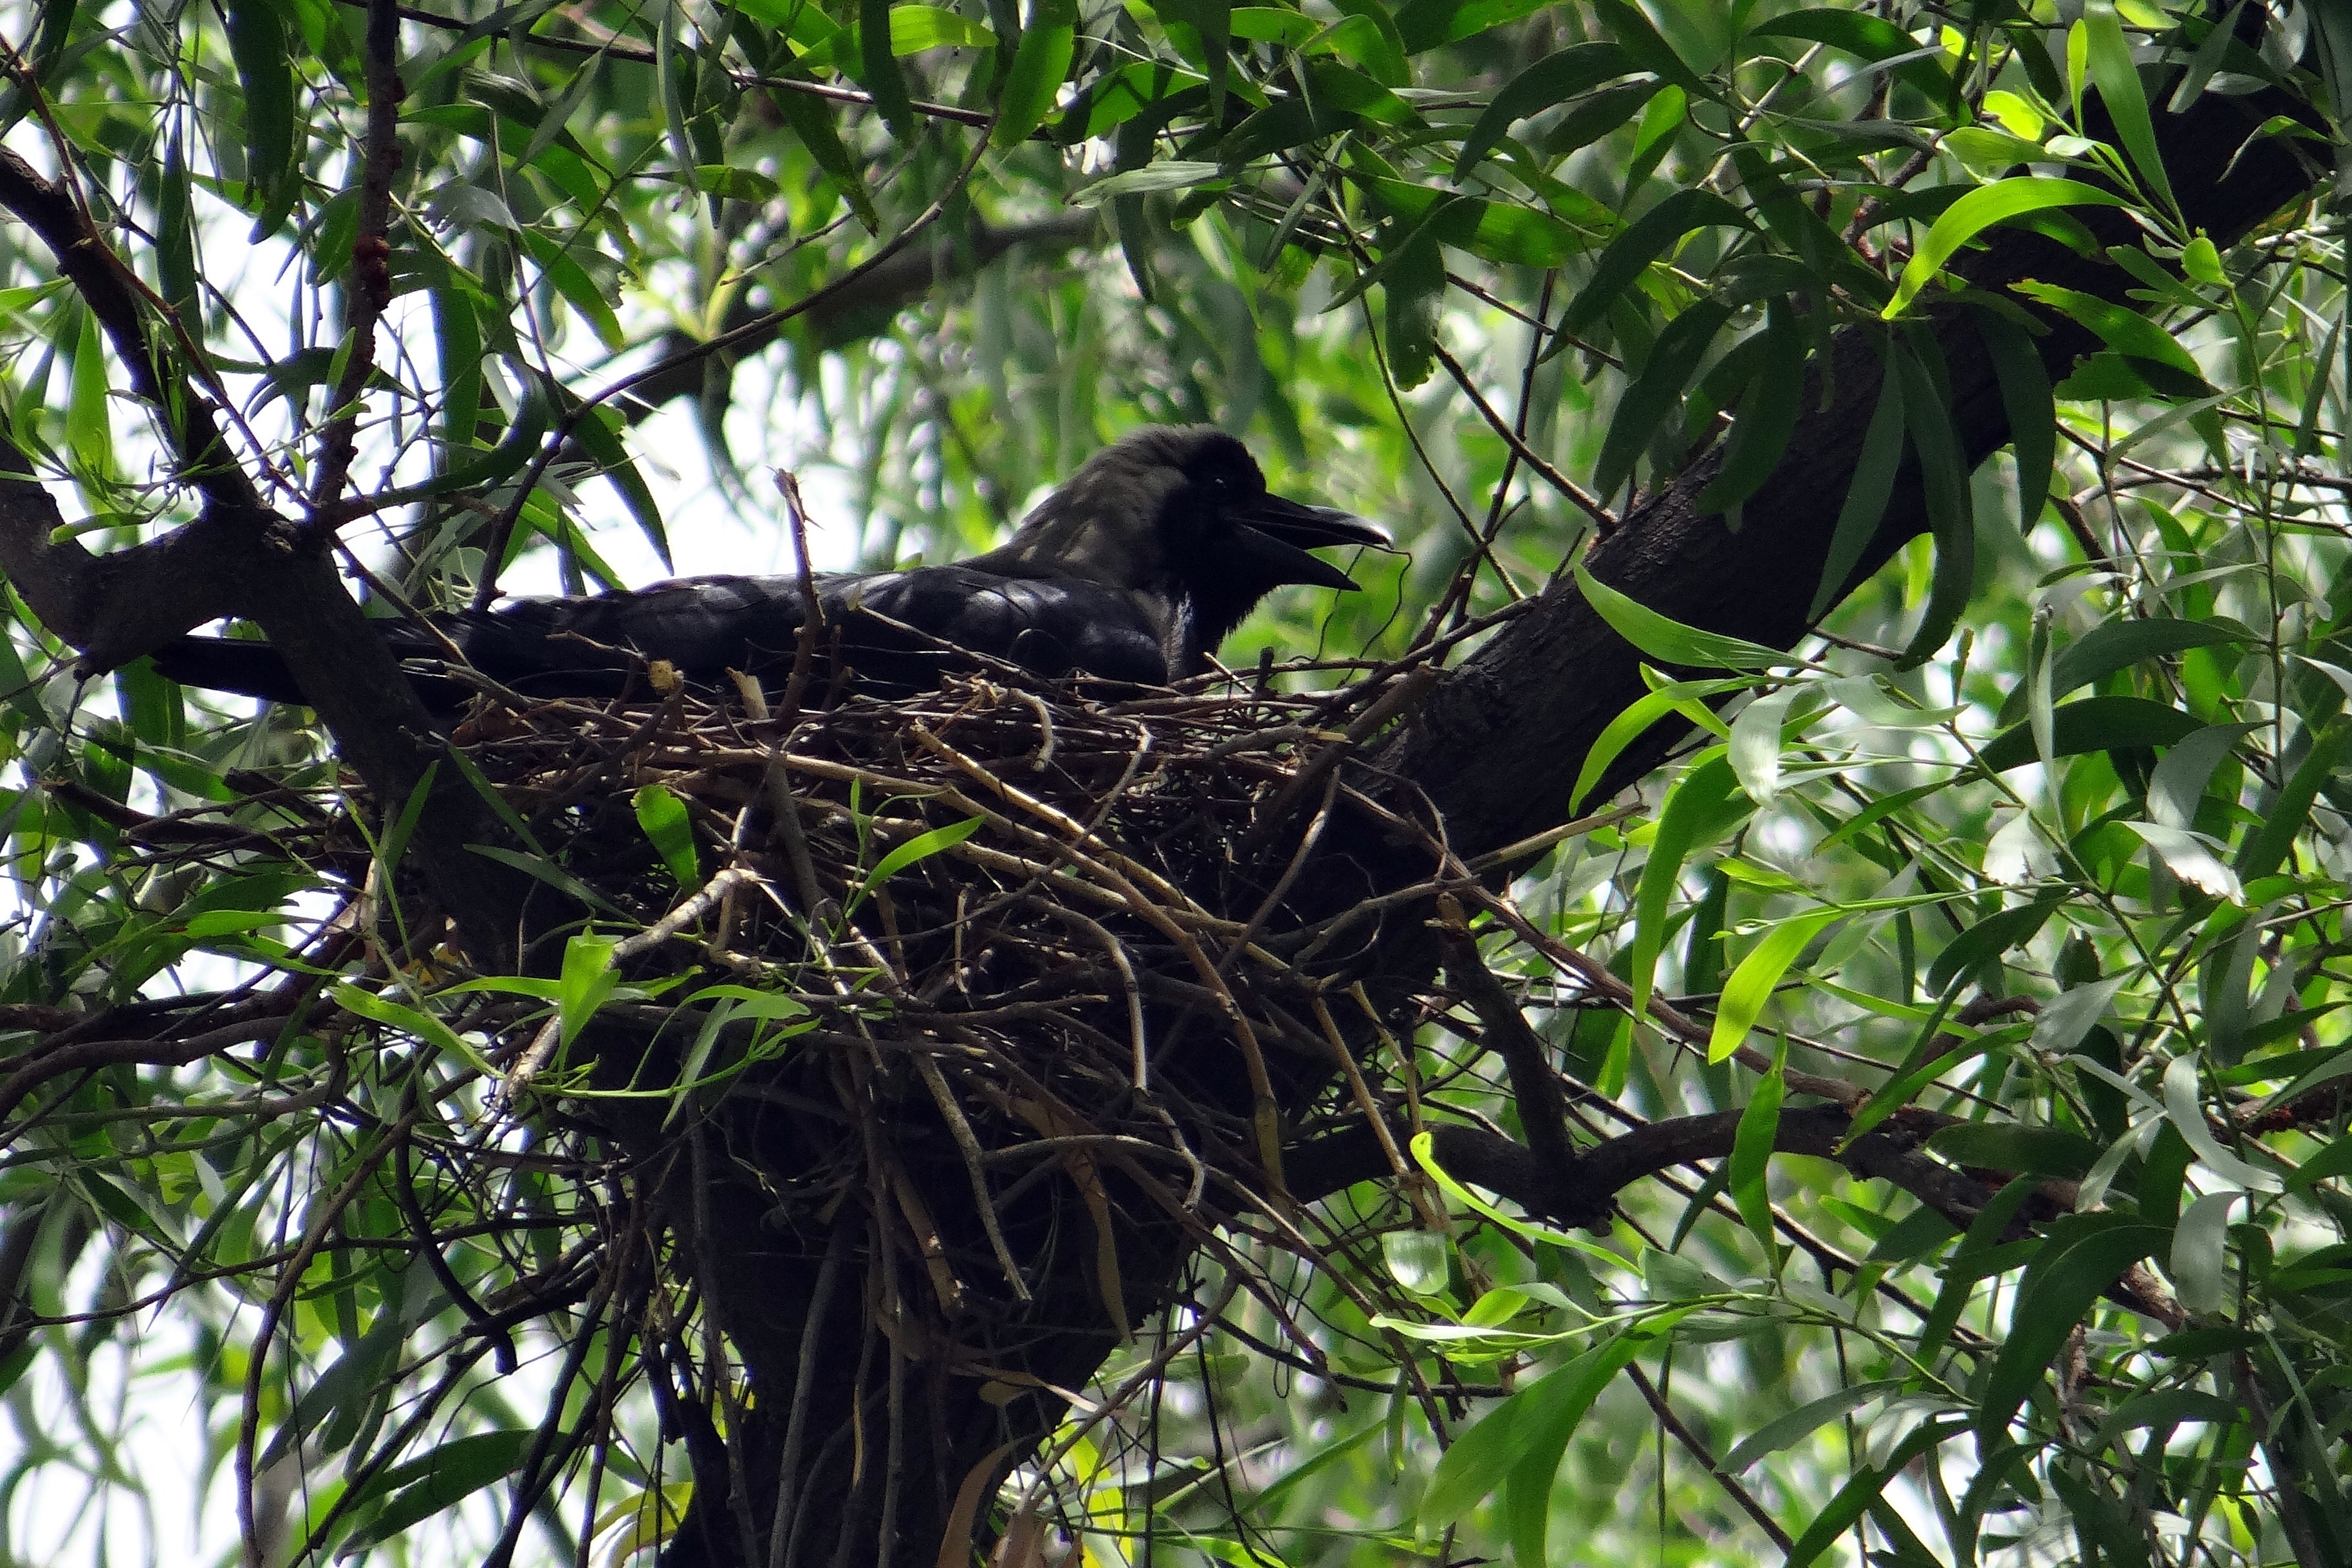
branch, bird, flower, wildlife, jungle, fauna, crow, rainforest, bird nest, vertebrate, india, nest, blackbird, incubating, acacia tree, noida, perching bird, indian house crow, corvus splendens, greynecked crow